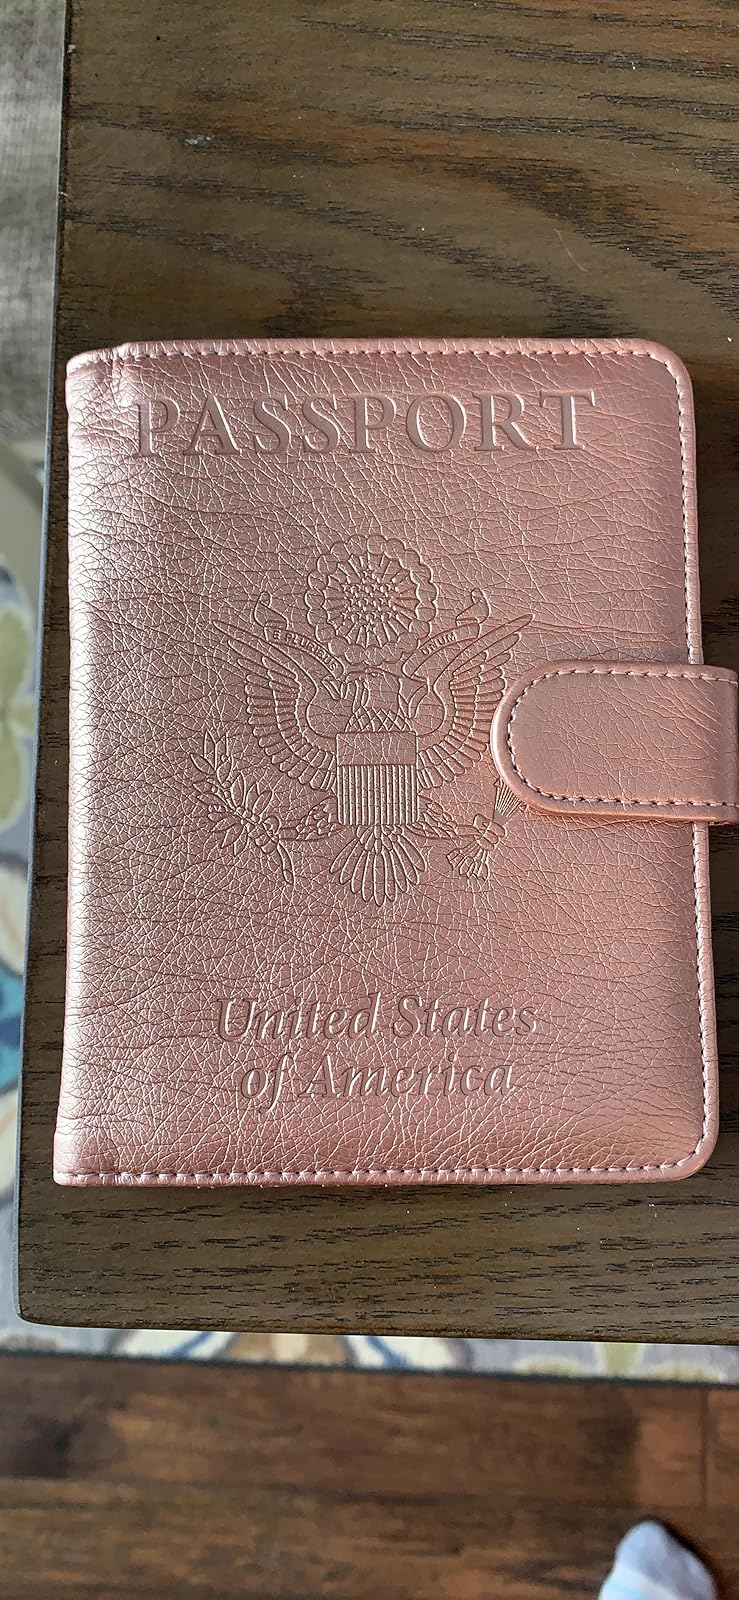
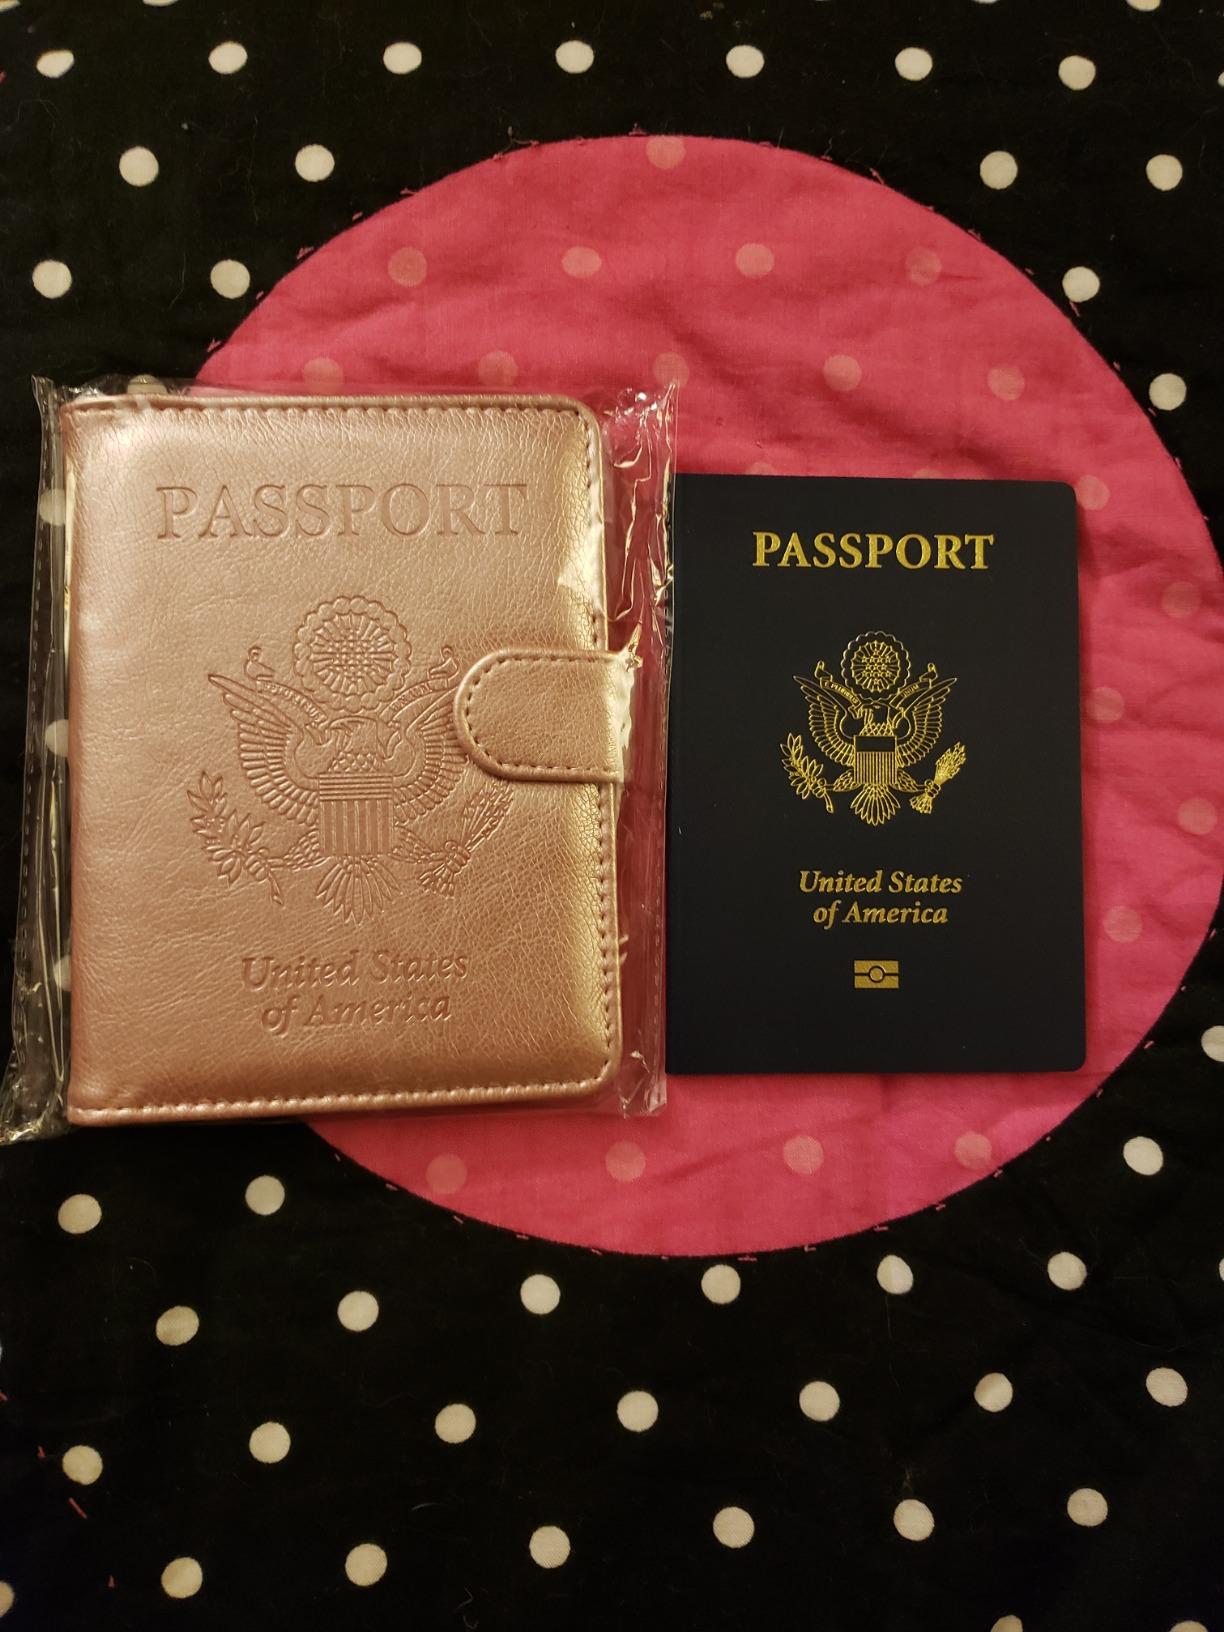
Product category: accessories_wallet
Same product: yes